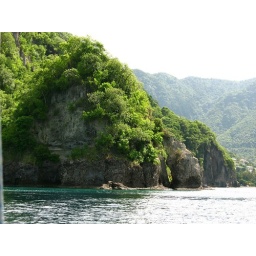
there are 2 other huge mountains under water here